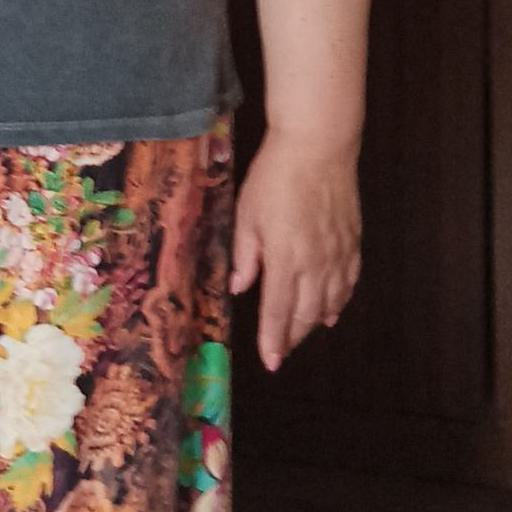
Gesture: no_gesture